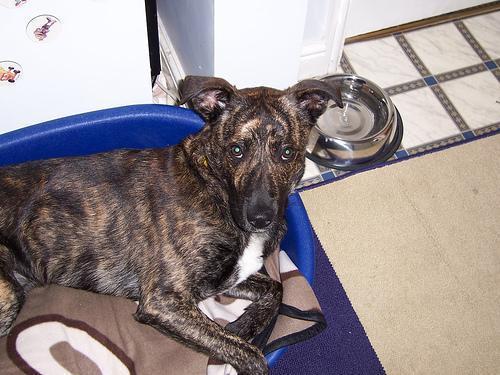
staffordshire bull terrier